List of diplomatic missions of South Africa

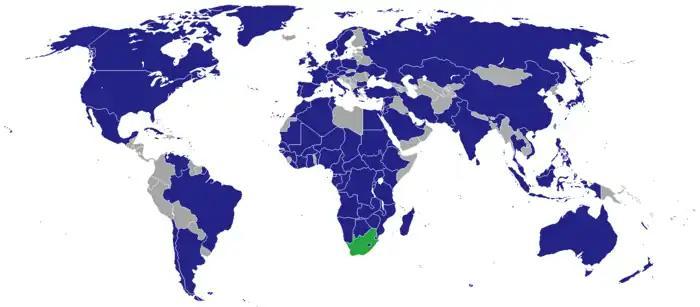
South African diplomatic mission

This is a list of diplomatic missions of South Africa. South Africa dramatically expanded its diplomatic presence globally, especially in Africa, in the immediate years after the end of apartheid. It was the only country to have embassies in the various bantustan states of Transkei, Venda, Bophuthatswana and Ciskei that South Africa established. During apartheid, it was one of the few countries to recognise Taiwan as the Republic of China, when it become a democratic nation it established diplomatic relations with the People's Republic of China in 1998.